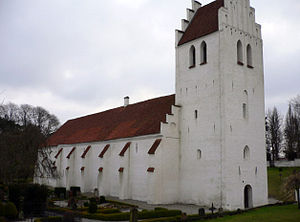
Falsterbo Kirke
Falsterbo Kirke
Falsterbo Kirke i det sydvestlige Skåne blev bygget i 1300-tallet. Tårnet og koret stammer fra 1400-tallet. Kirkens døbefont er fra 1300-tallet. Prædikestolen fra 1500-tallet har stadig en dansk indskrift.